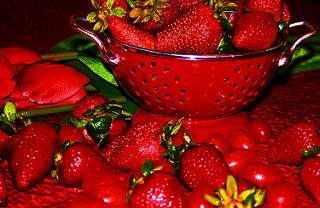
Flower: tulip